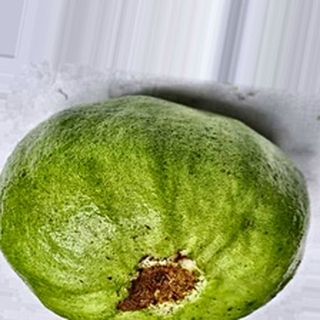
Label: healthy_guava